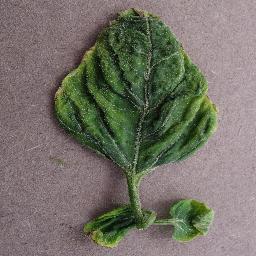
Label: Tomato___Tomato_Yellow_Leaf_Curl_Virus